Siege of Gaeta (1806)

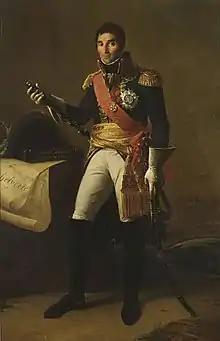
André Massena

The French army under Masséna crossed the border on 8 February 1806, meeting little or no resistance. King Ferdinand fled to Sicily on 23 January, and Queen Carolina followed suit on 11 February. On the Adriatic coast, General of Division (GD) Giuseppe Lechi's division captured Foggia before turning west across the Apennines and reaching Naples. Masséna's main column rapidly arrived near Gaeta, about north of Naples. Since Hesse refused to surrender and the strong fortress dominated the coast road, the French commander assigned GD Gaspard Amédée Gardanne's division to blockade it. On 14 February, Masséna seized Naples with his remaining soldiers. Napoleon had chosen his brother Joseph Bonaparte to replace Ferdinand, and the new king made a triumphant entrance to the city the next day. Joseph assumed control of the army at this time. He put all troops near Naples under Masséna and his field army under GD Jean Reynier. Reynier soon left Naples and advanced to the south with approximately 10,000 troops.